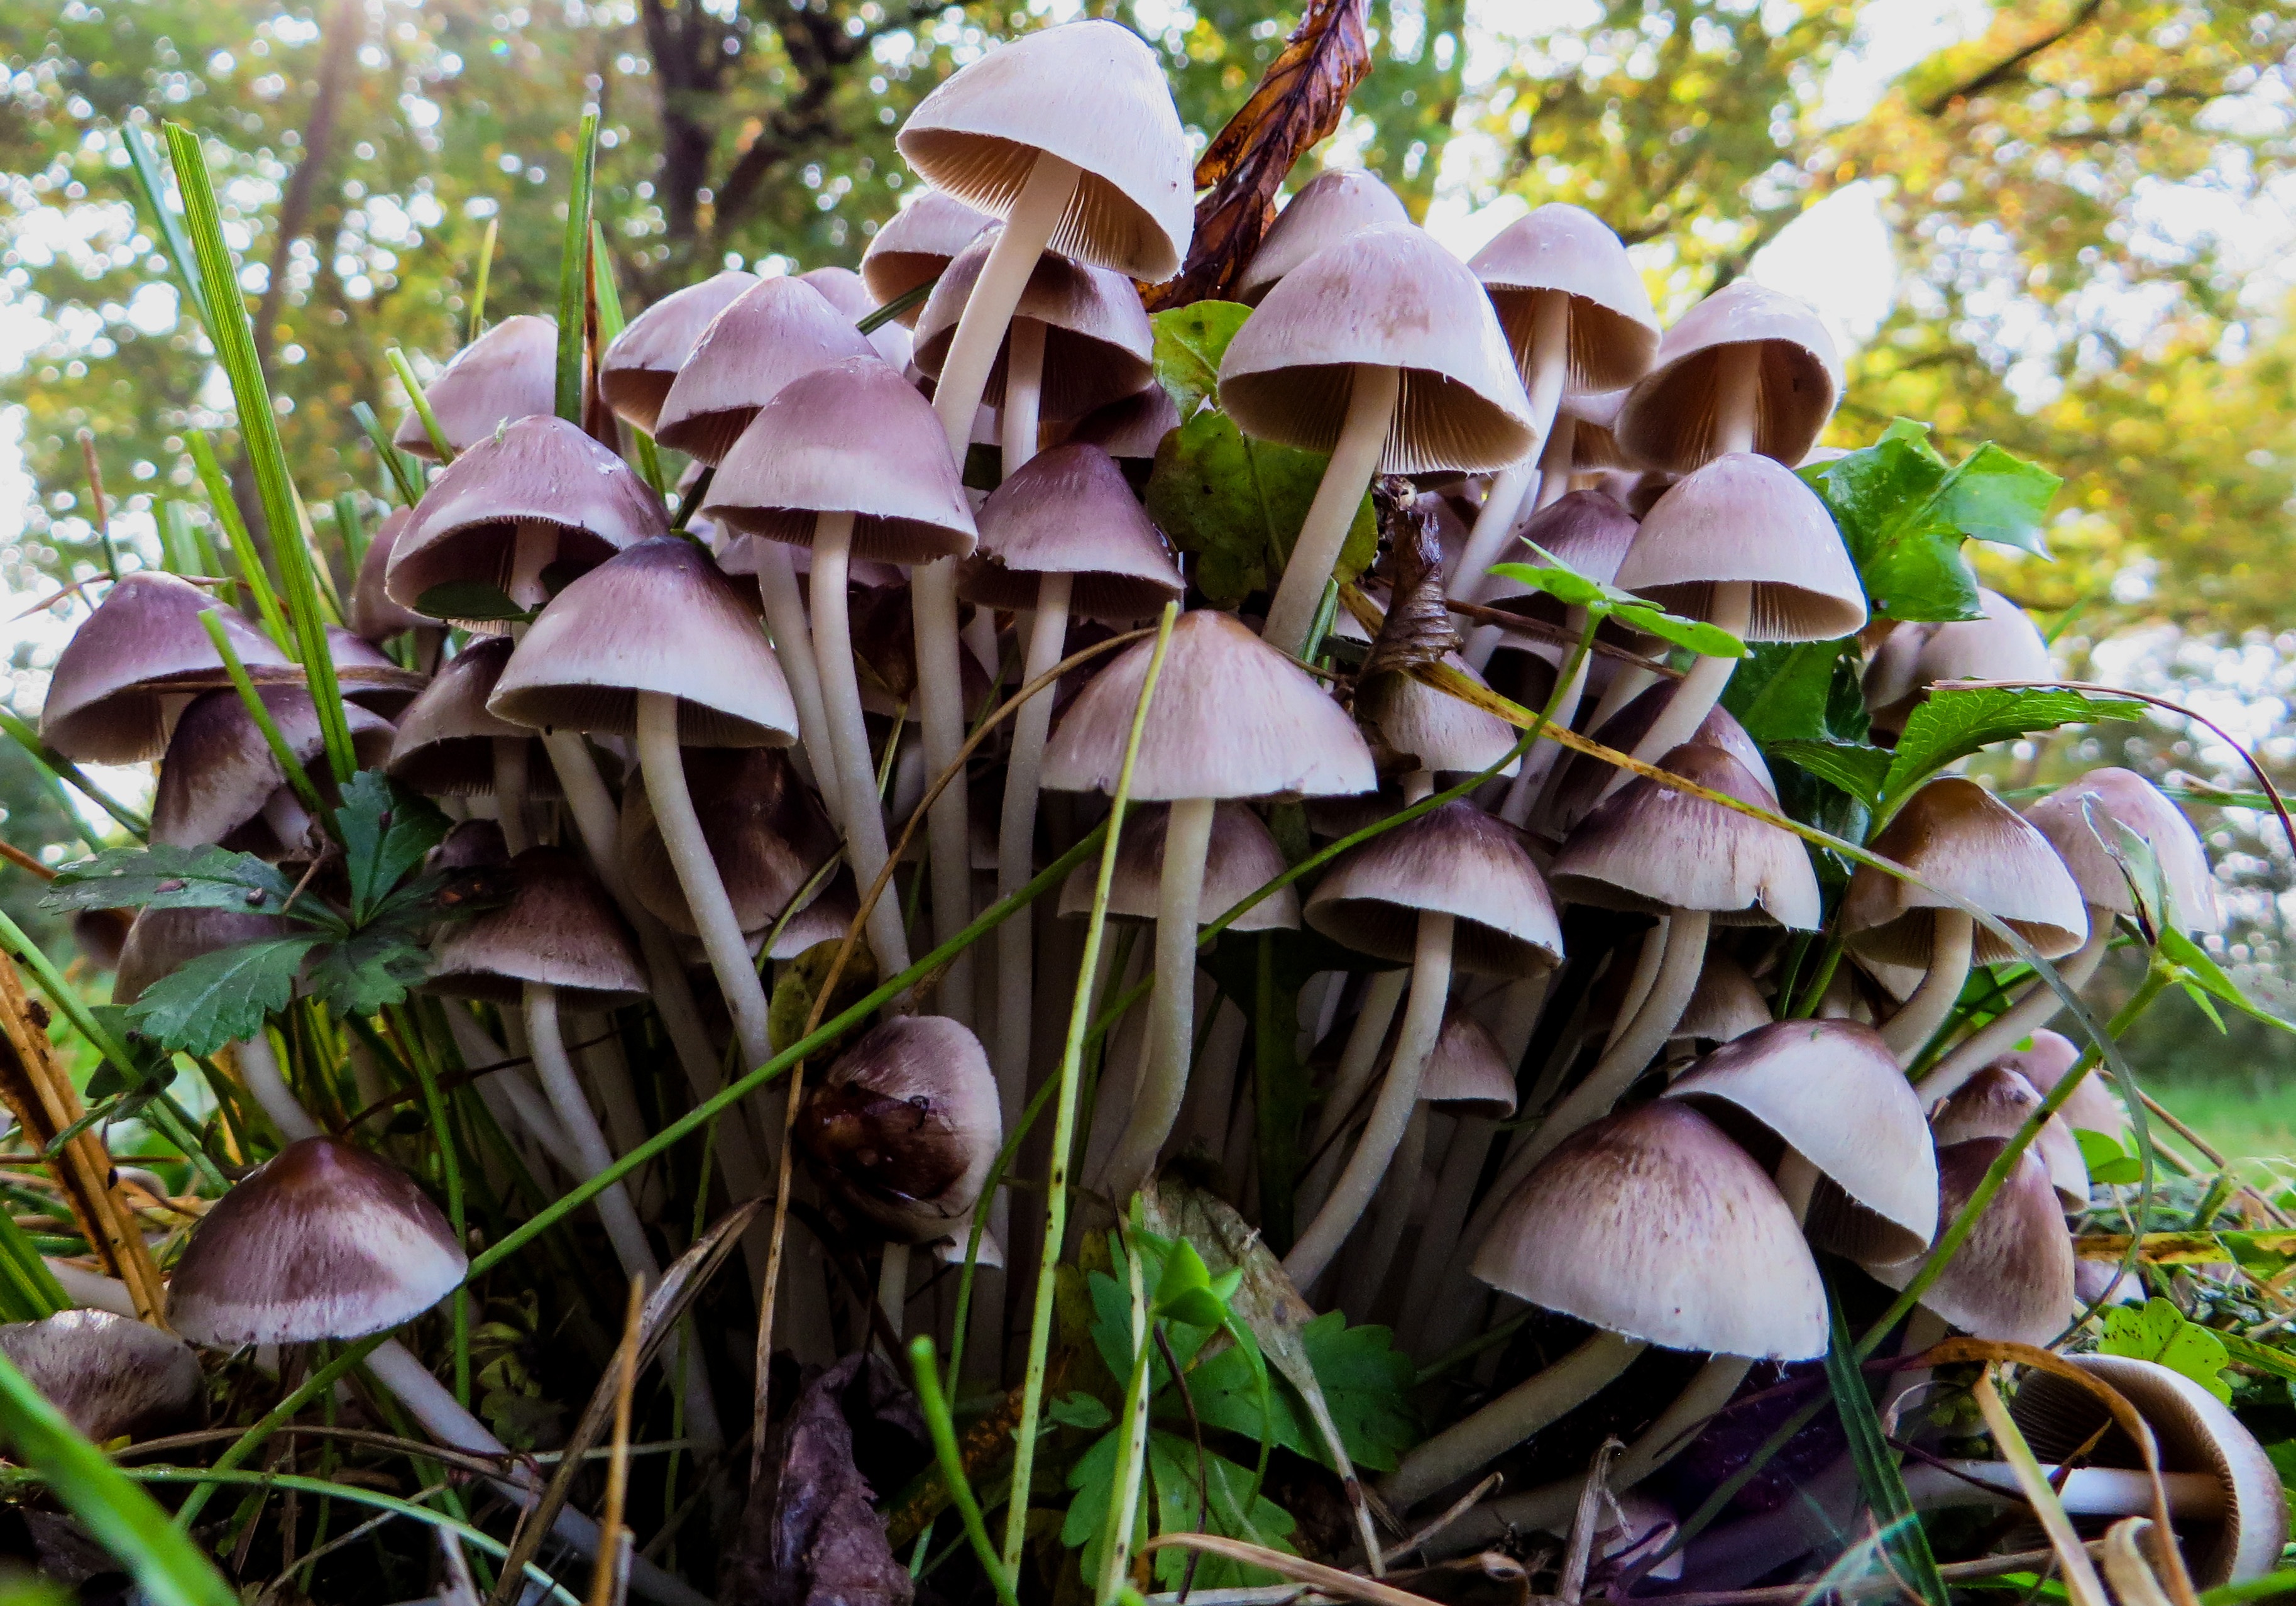
nature, forest, plant, leaf, flower, autumn, botany, mushroom, flora, mushrooms, woodland